MAC Cosmetics

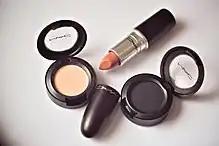
MAC lipstick and eye shadow products

The company's products were intended for makeup professionals, but are sold directly to consumers worldwide. Frank Toskan stated that he "first manufactured makeup for models, but then the models wanted this makeup for their sisters, friends, and so on... ".